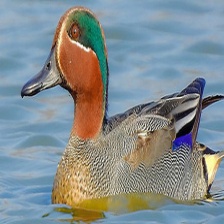
Species: TEAL DUCK
Scientific name: ANAS CRECCA
ImageNet parent category: drake